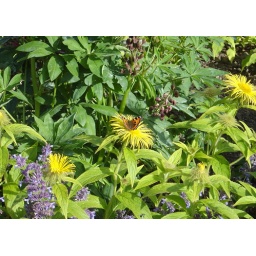
Small Tortoiseshell butterfly on a yellow flower in the grounds of Culzean Castle.